Astor House Hotel (Shanghai)

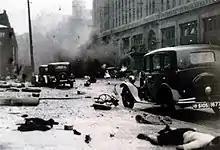
Effects of Chinese Bomb dropped near Cathay Hotel 14 August 1937

Central Stores Ltd. (renamed The Shanghai Hotels Limited in 1917) was owned 80% by Edward Isaac Ezra (born 3 January 1882 in Shanghai; died 16 December 1921 in Shanghai), the managing director of Shanghai Hotels Ltd., the largest stockholder, and its major financier, At one time, Ezra was "one of the wealthiest foreigners in Shanghai". According to one report, Ezra amassed a vast fortune estimated at from twenty to thirty million dollars primarily through the importation of opium and successful real estate investment and management in early twentieth century Shanghai. The Kadoorie family, Iraqi Sephardic Jews from India, who also owned the Palace Hotel at number 19 The Bund, on the corner with Nanjing Road, had a minority share holding in the Astor House Hotel.